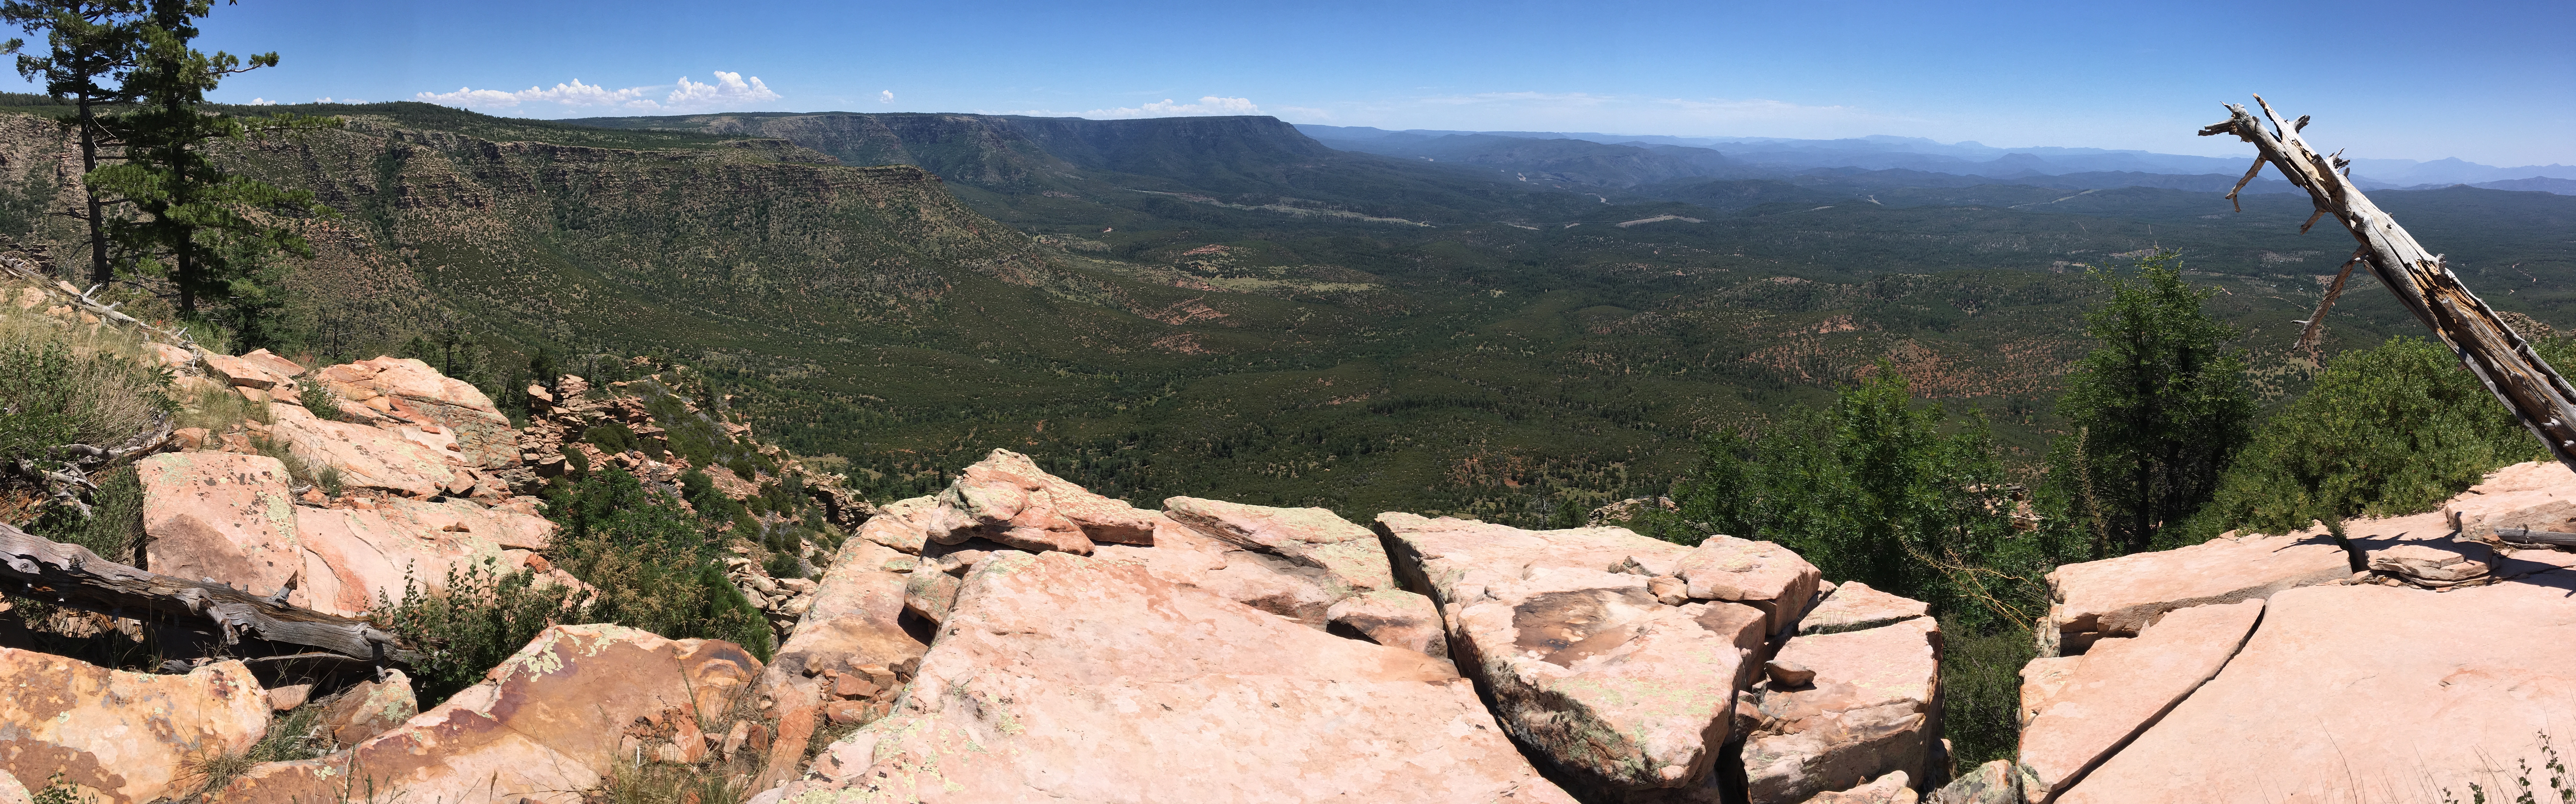
mountain, adventure, mountain range, panorama, canyon, extreme sport, mogollonrim, wadi, landform, geographical feature, geological phenomenon